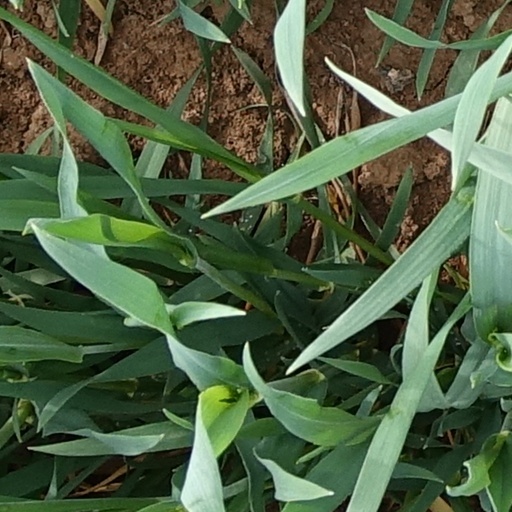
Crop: wheat